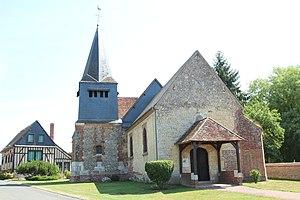
Église Saint-Lucien à Fontaine-Saint-Lucien en France